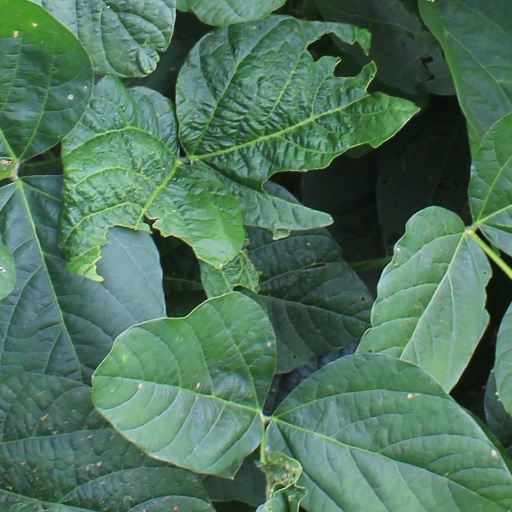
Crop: soybean